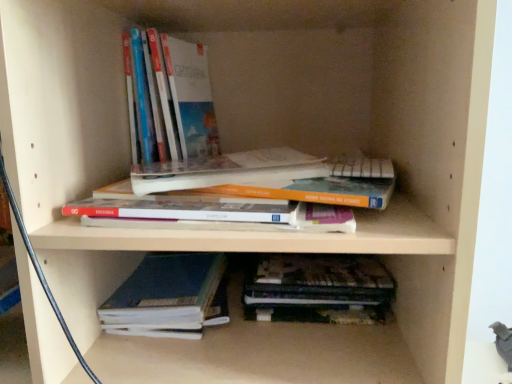
Question: Locate a point on the dark blue hardcover book at lower center, the fourth book from the top. Your answer should be formatted as a tuple, i.e. [(x, y)], where the tuple contains the x and y coordinates of a point satisfying the conditions above. The coordinates should be rounded to three decimal places, indicating the absolute pixel location of the point in the image.
Answer: [(0.328, 0.773)]